Frédéric Antonetti

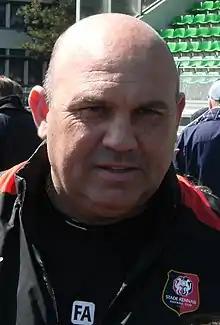
Antonetti as Rennes manager in 2013

Frédéric Antonetti (born 19 August 1961) is a French professional football manager and former player who was most recently the manager of French club Strasbourg. He previously managed Bastia, Gamba Osaka, Saint-Étienne, Nice, Rennes and Lille.